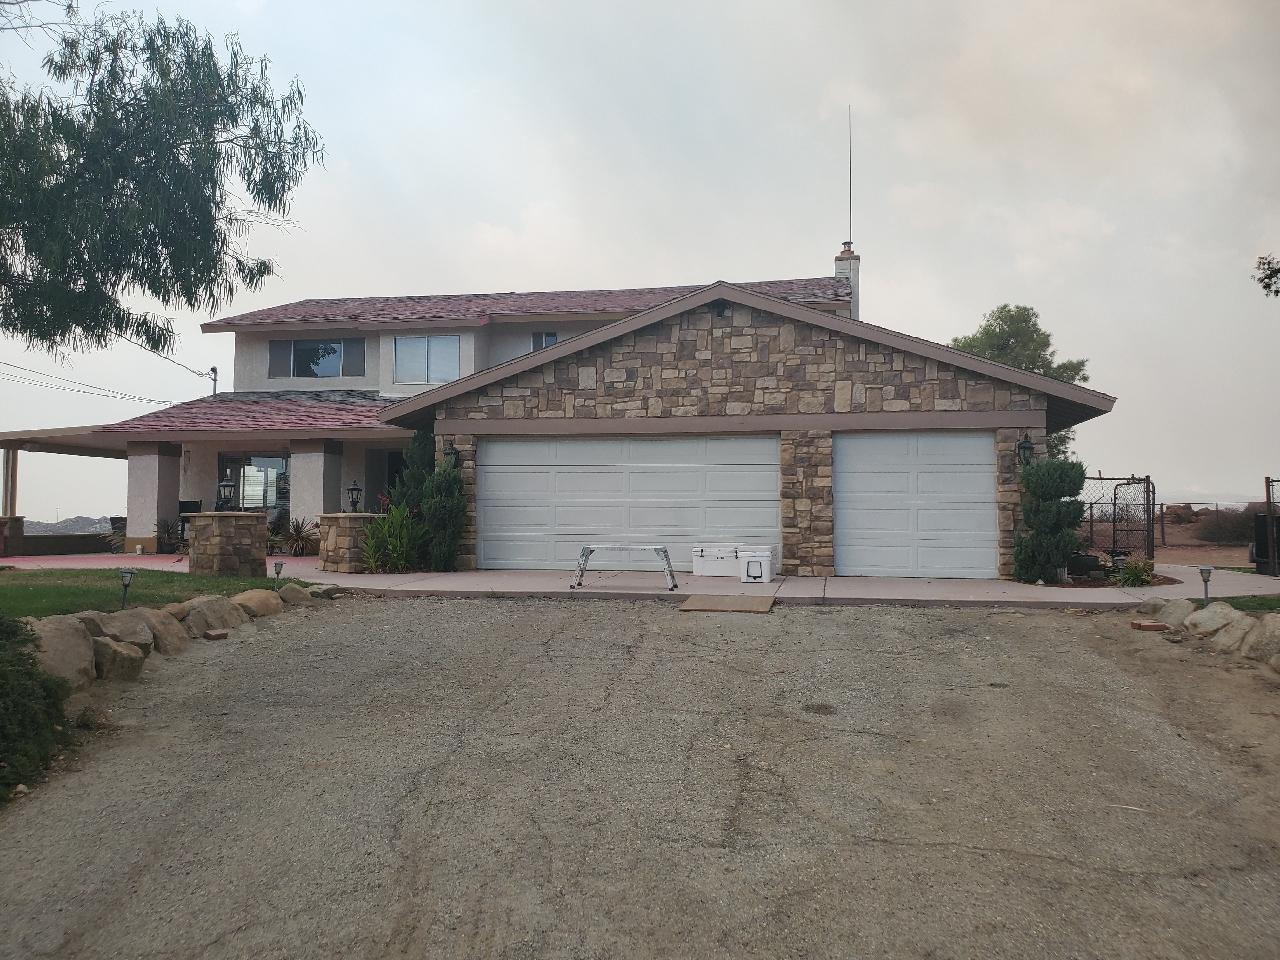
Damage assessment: no_damage